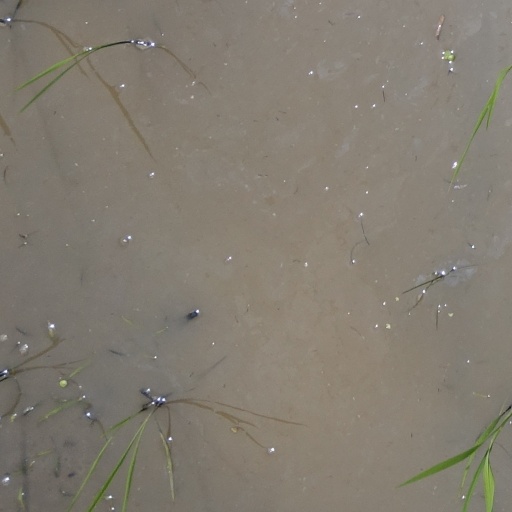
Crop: rice